Susan Lowndes Marques

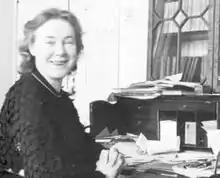

Susan Antonia Dorothea Priestley Lowndes Marques OBE (15 February 1907 - 3 February 1993) was a writer and journalist who became a leading figure in the British community in Lisbon, Portugal.